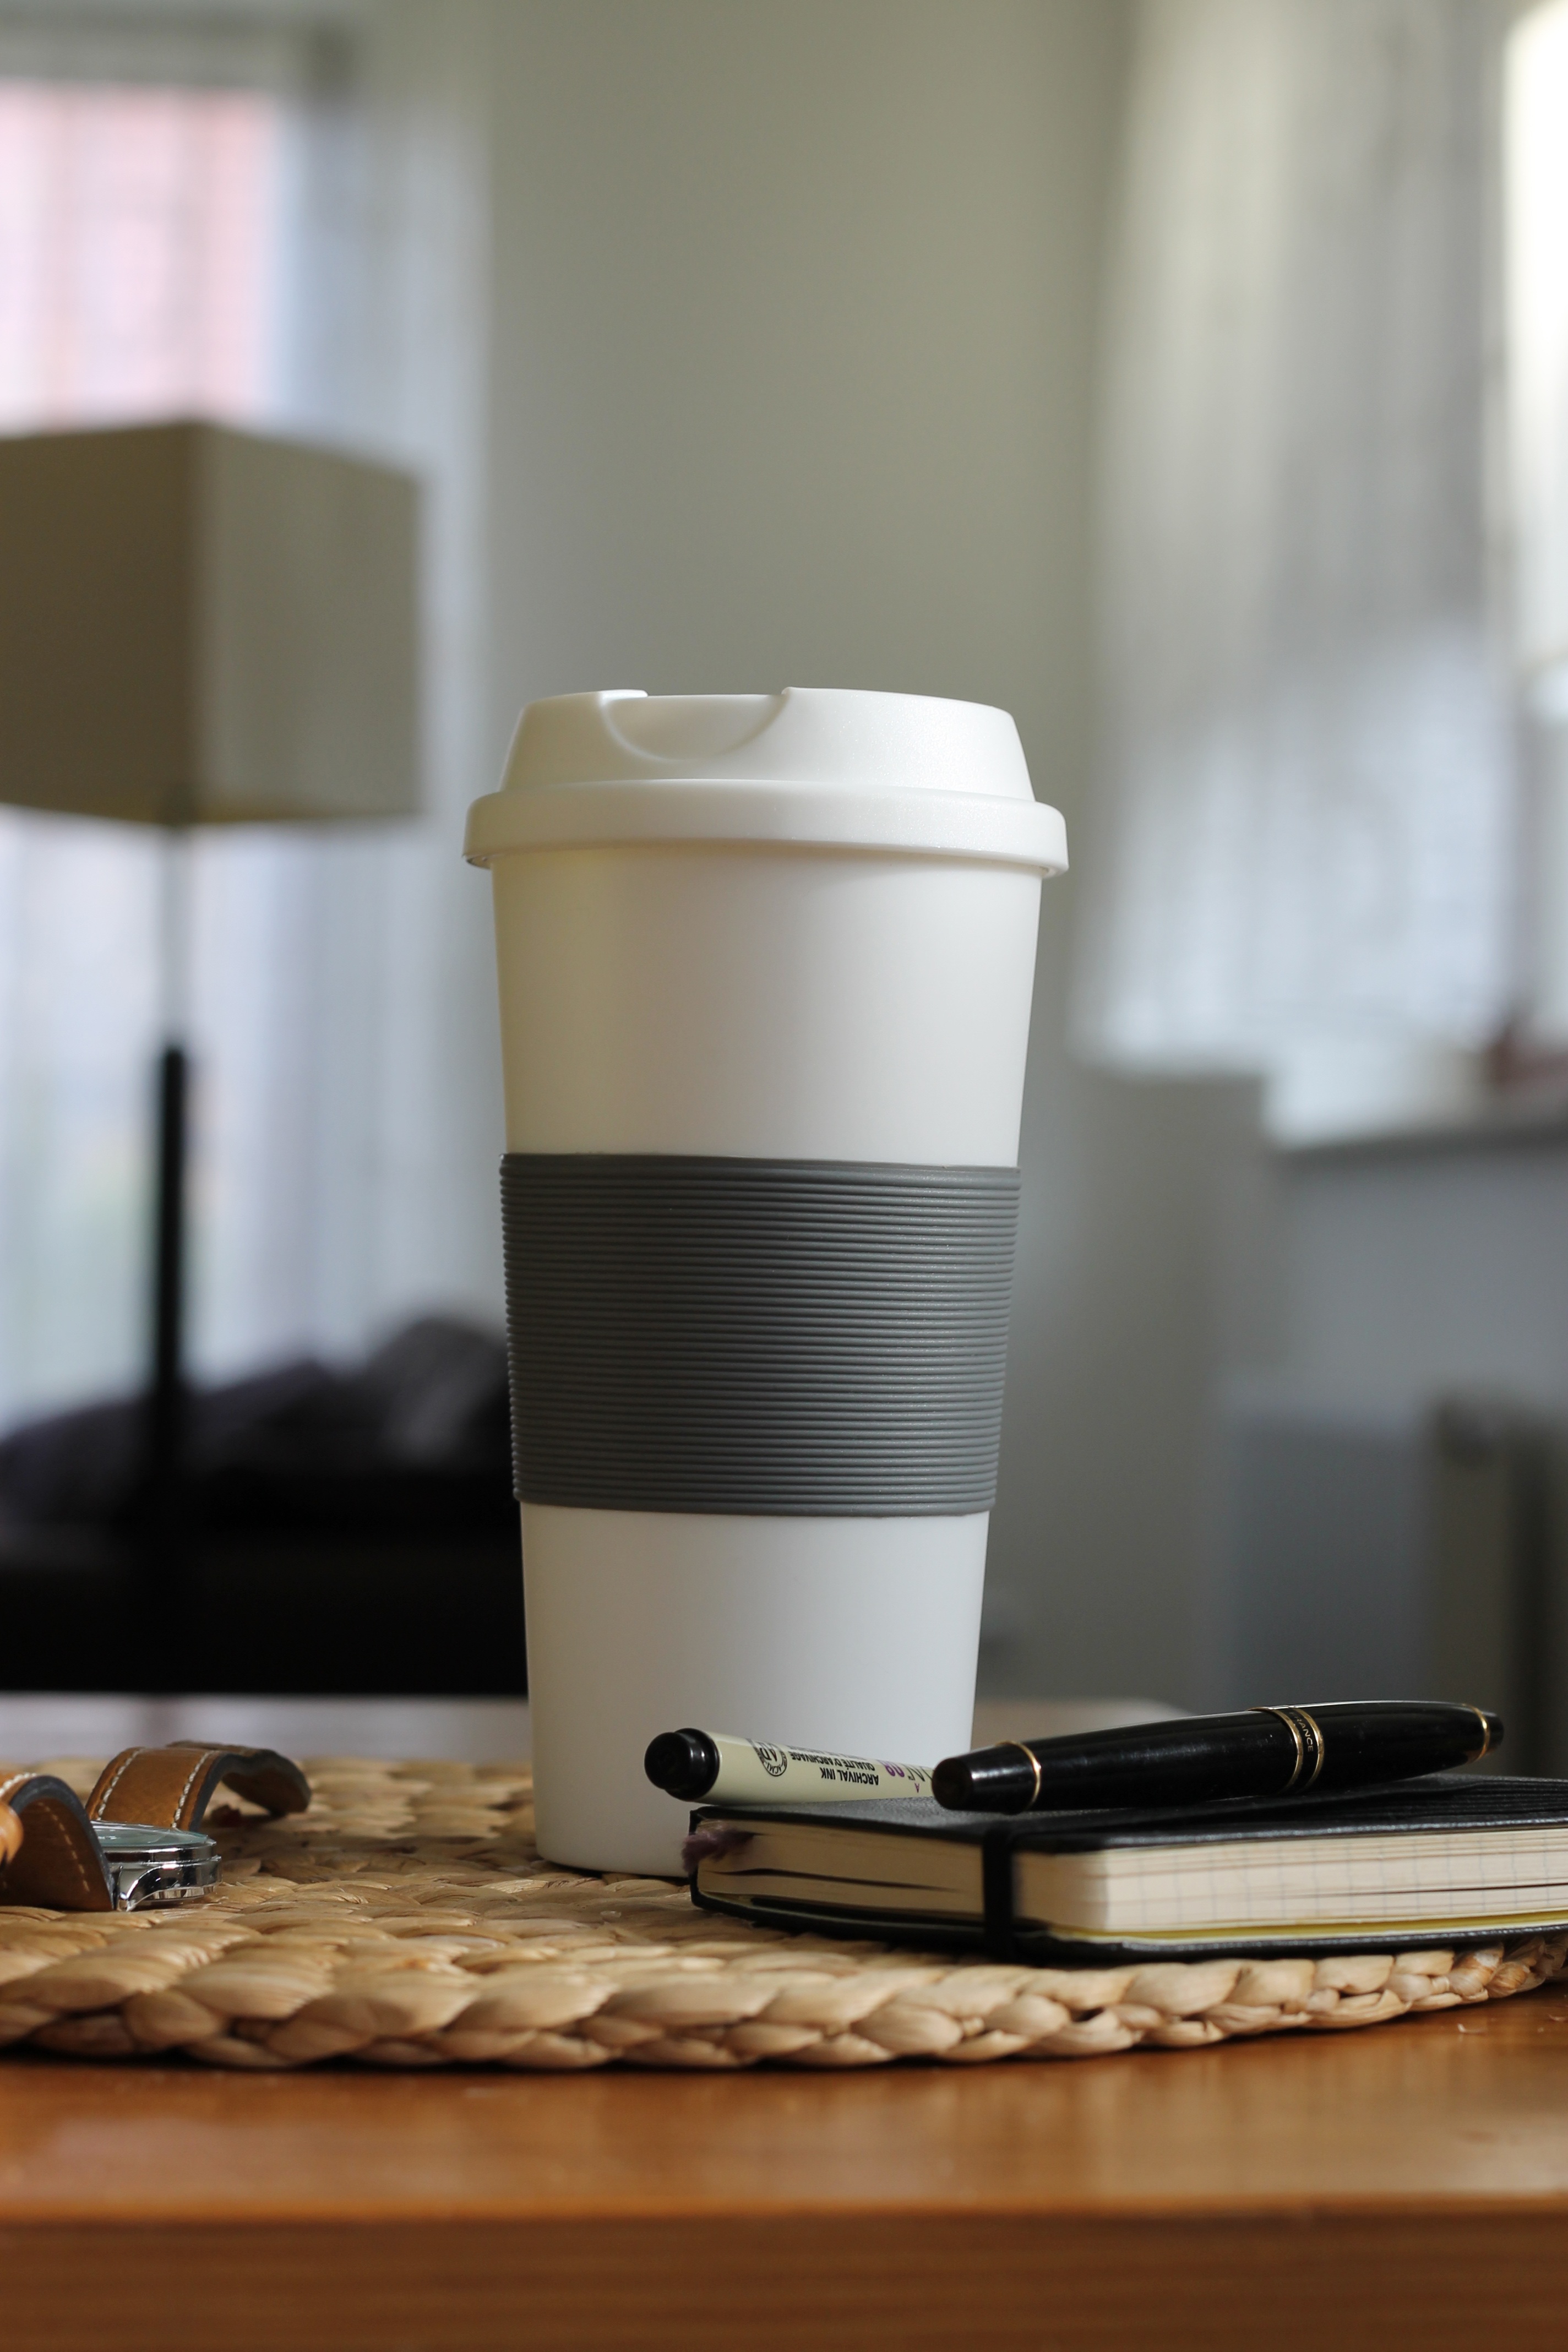
coffee, tea, pen, cup, meal, food, drink, breakfast, lighting, coffee cup, design, flavor